Chris Sandow

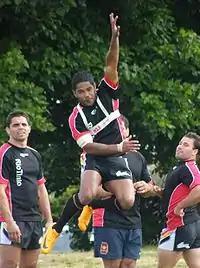
Sandow training with the Indigenous Dreamtime Team.

On 2 January 2017, Sandow was charged with a public nuisance offence after being filmed in a street brawl in Queensland's South Burnett Region.